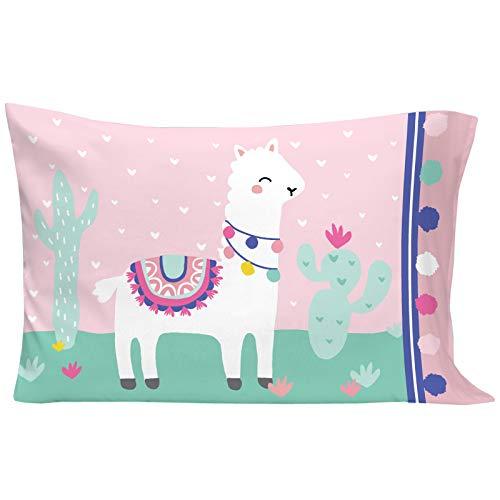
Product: Everything Kids Pink & Mint Llama 4Piece Toddler Bed Set - Comforter, Fitted Bottom Sheet, Flat Top Sheet, Reversible Pillowcase, Pink, Mint, Navy, Raspberry
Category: Home & Kitchen | Bedding | Kids' Bedding | Comforters & Sets | Comforter Sets
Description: This set is sure to be the highlight of your toddler's room.
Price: $47.81